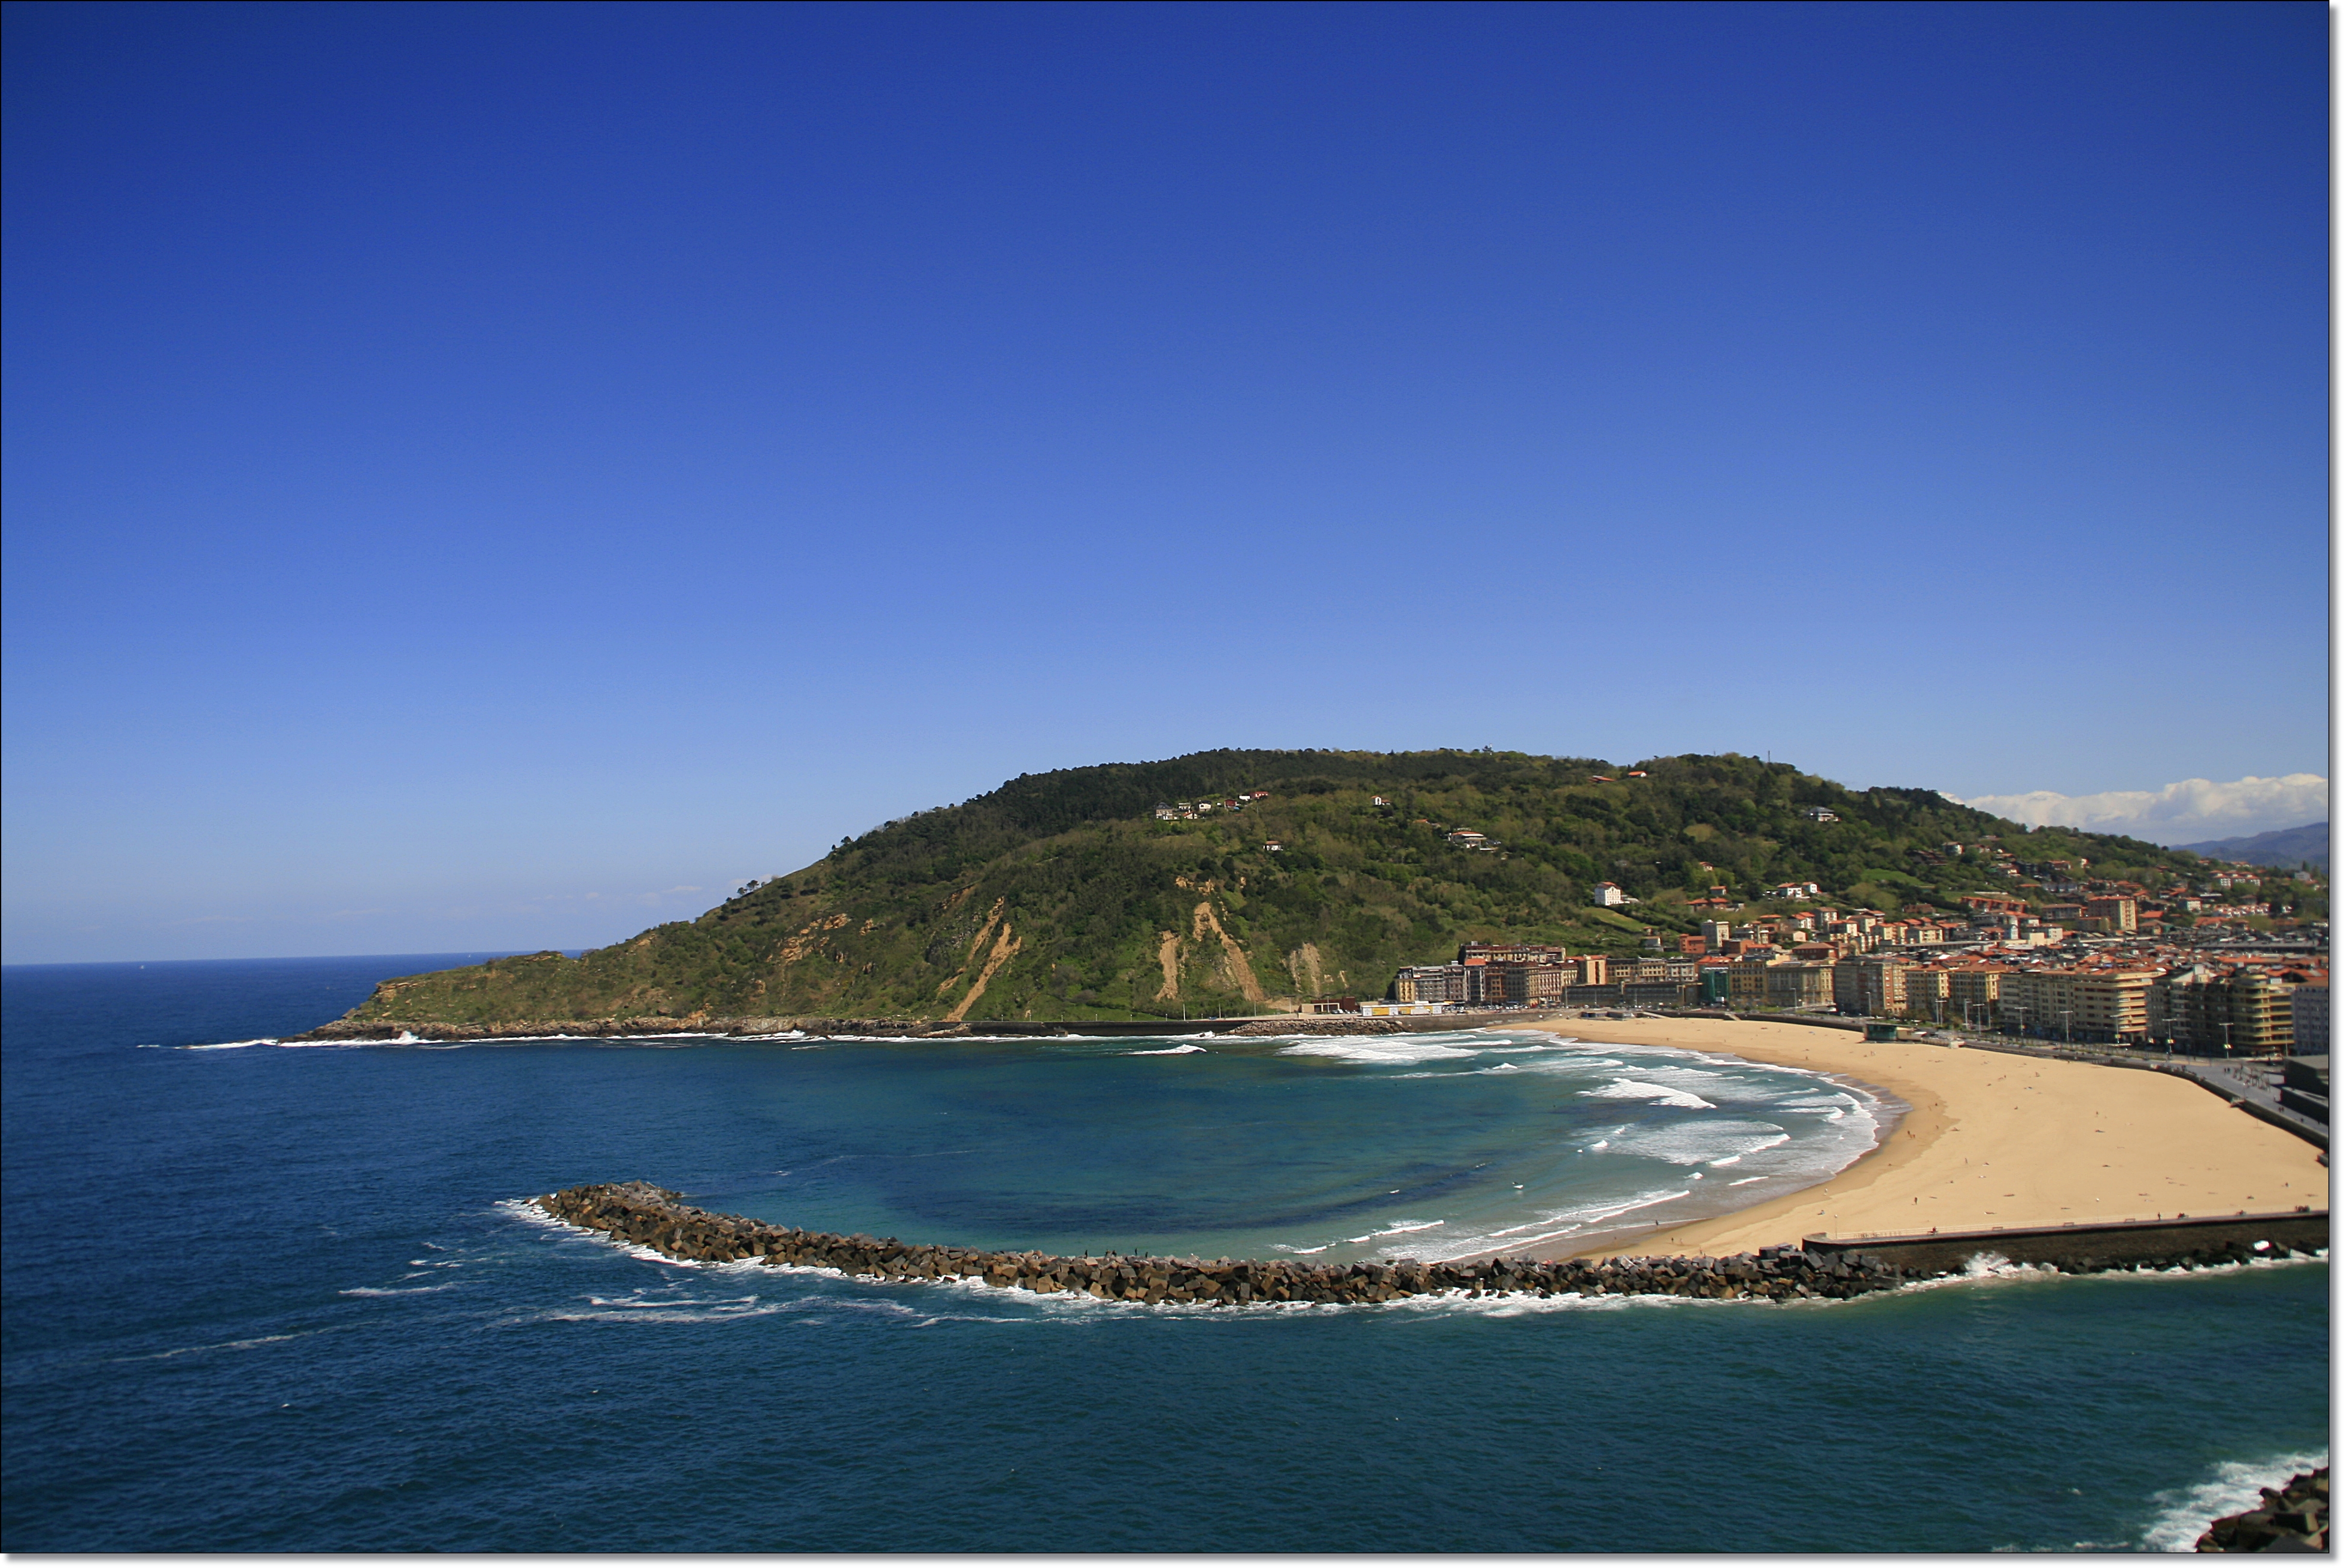
beach, sea, coast, ocean, horizon, shore, panorama, vacation, cove, inlet, bay, terrain, body of water, spain, agua, paisaje, sansebastian, miguel, magarcia, mygearandme, puentedecastillayleon, donostia, paisvasco, mygearandmepremium, caribbean, espana, cape, islet, mygearandmebronze, landform